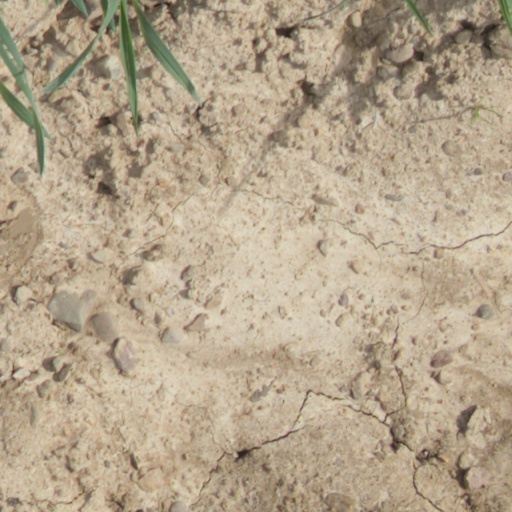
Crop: wheat